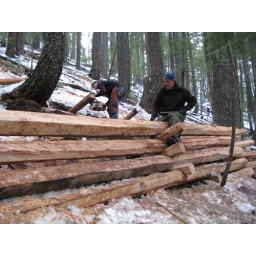
building a retaining wall on the North Yuba Trail in December 2007